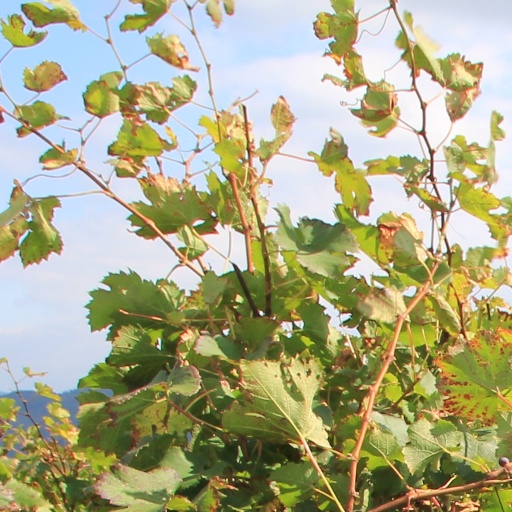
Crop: grape